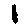
Label: 1